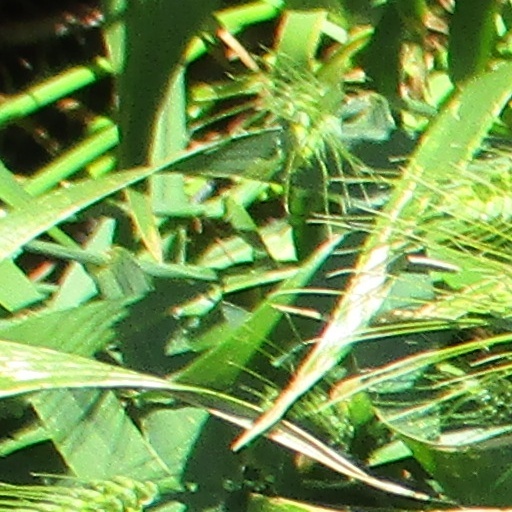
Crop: wheat